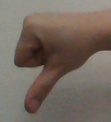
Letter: waw